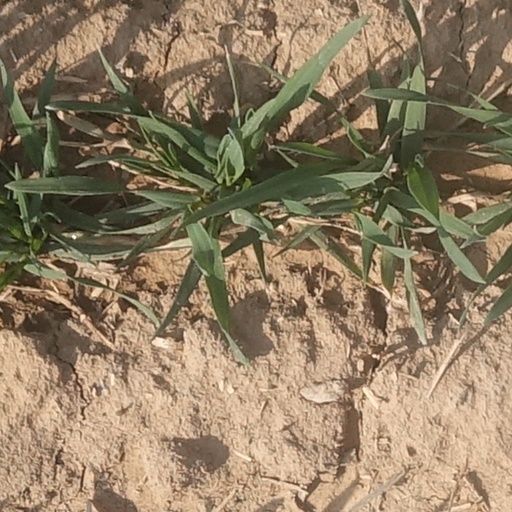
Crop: wheat